Teddy Petersen

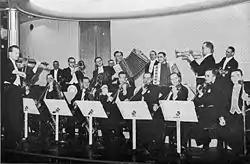
Teddy Petersen's orchestra circa 1941

Teddy Petersen (21 November 1892 – 15 April 1991) was a Danish bandleader and violinist. Formally trained at the conservatory in Copenhagen, Petersen worked with many orchestras, directed the music for many films and recorded approximately 1000 records.